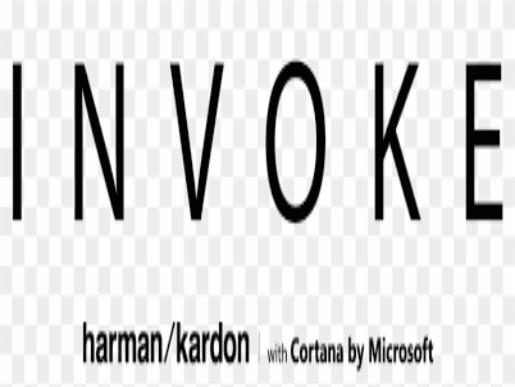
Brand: HARMAN KARDON
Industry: Electronic